G Line (Los Angeles Metro)

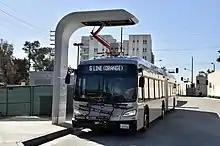
G Line bus using on-route charger at North Hollywood station

The following is the complete list of stations, from west to east. Each station is located within the city limits of Los Angeles.